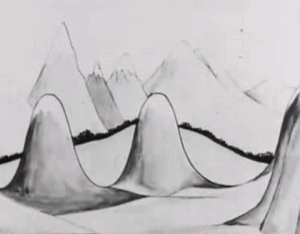
L'histoire des Studios Disney de 1922 à 1937 est caractérisée par une production tournée uniquement vers les courts métrages d'animation. Elle donne les racines à la fois du studio Disney mais aussi de toute l'entreprise Walt Disney Company. La période commence en 1922 avec la création du premier studio de Walt Disney à Kansas City, Laugh-O-Gram, et se poursuit en 1923 avec la création du Disney Brothers Studios à Hollywood, où Disney lance plusieurs séries. La première est Alice Comedies, suivie en 1927 par Oswald le lapin chanceux. En raison de problèmes liés aux droits de productions d'Oswald, Disney est contraint de créer une nouvelle série, Mickey Mouse. Fort du succès de celle-ci, Disney lance une seconde série dès 1929, les Silly Symphonies.